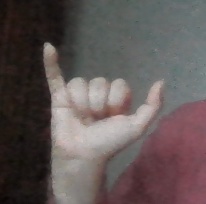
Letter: ya